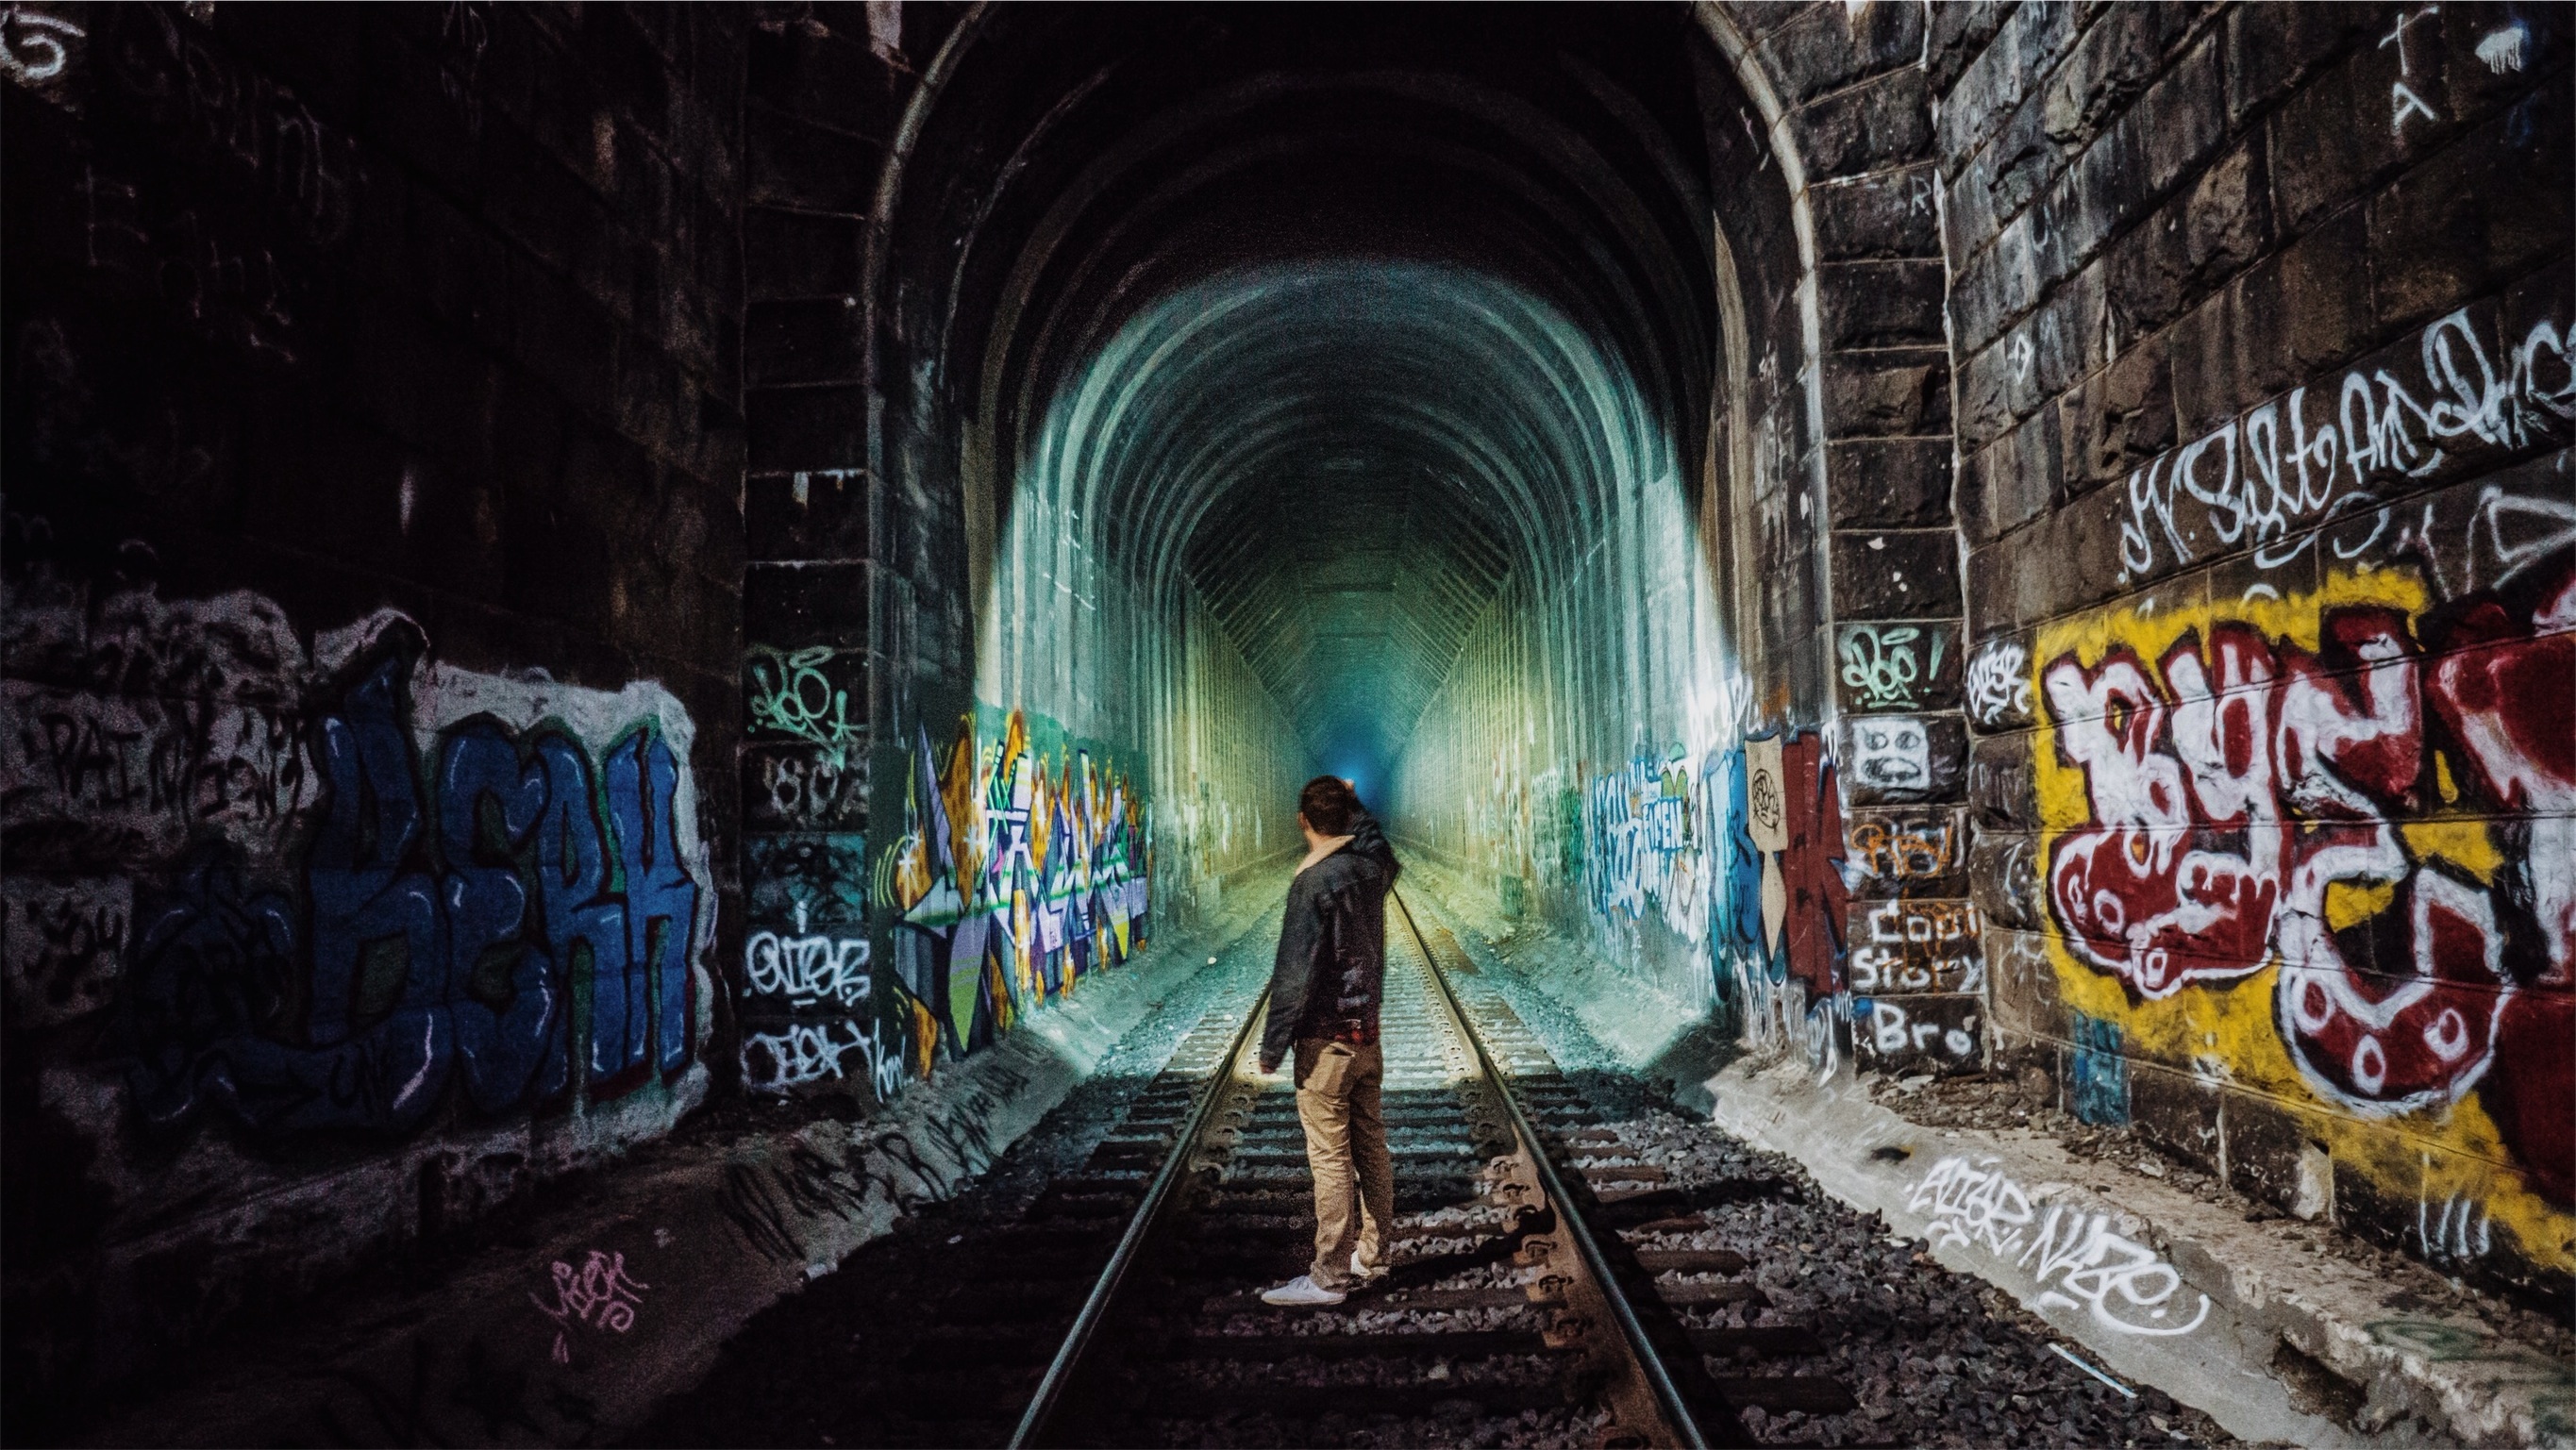
man, people, railway, railroad, street, night, wall, tunnel, guy, color, graffiti, art, infrastructure, train tracks, urban area